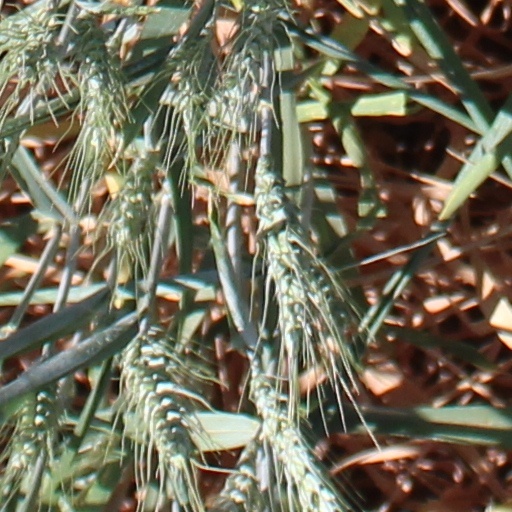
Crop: wheat